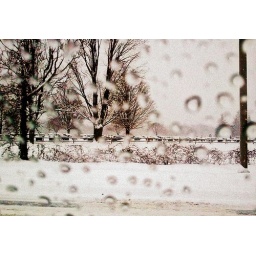
the classic cemetery out of &amp;quot;rain-droppy&amp;quot; car window while driving in the snow photo :P